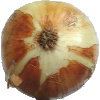
Label: Onion White 1